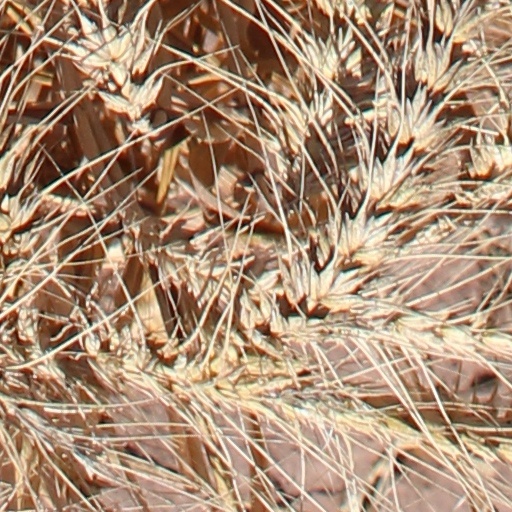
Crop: wheat